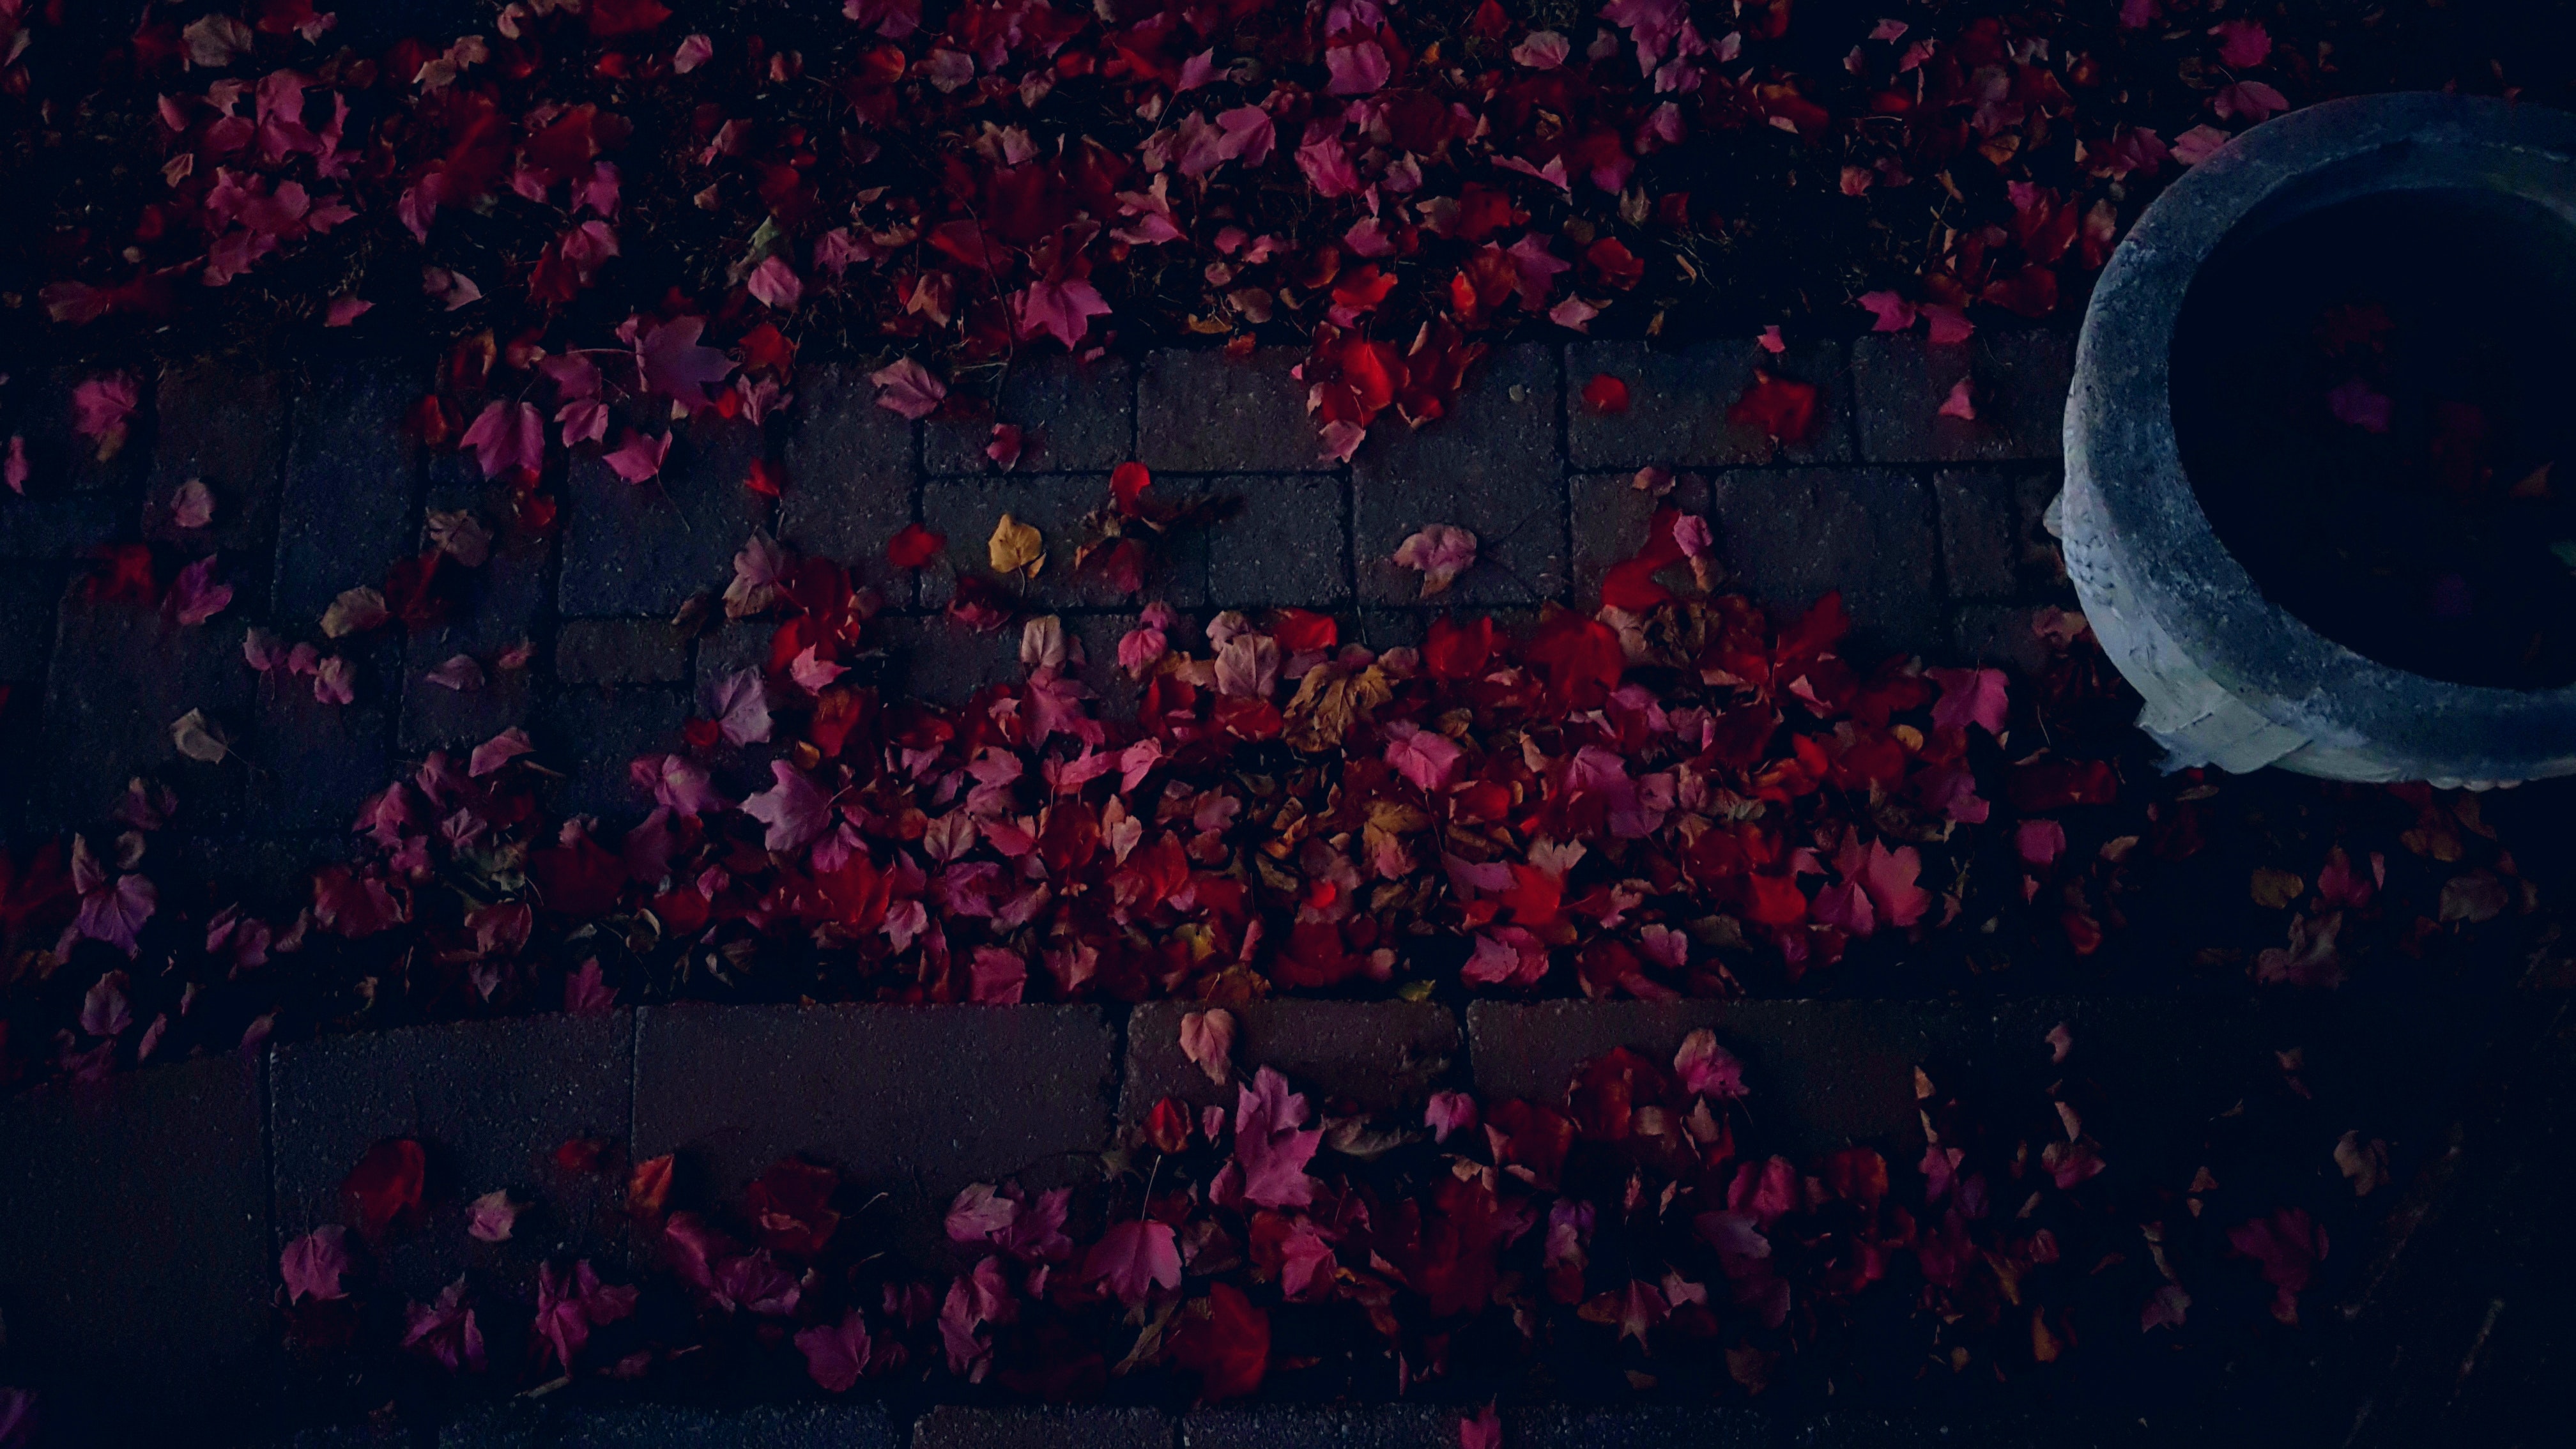
red, purple, leaf, sky, petal, flower, plant, tree, font, night, carmine, wildflower, art